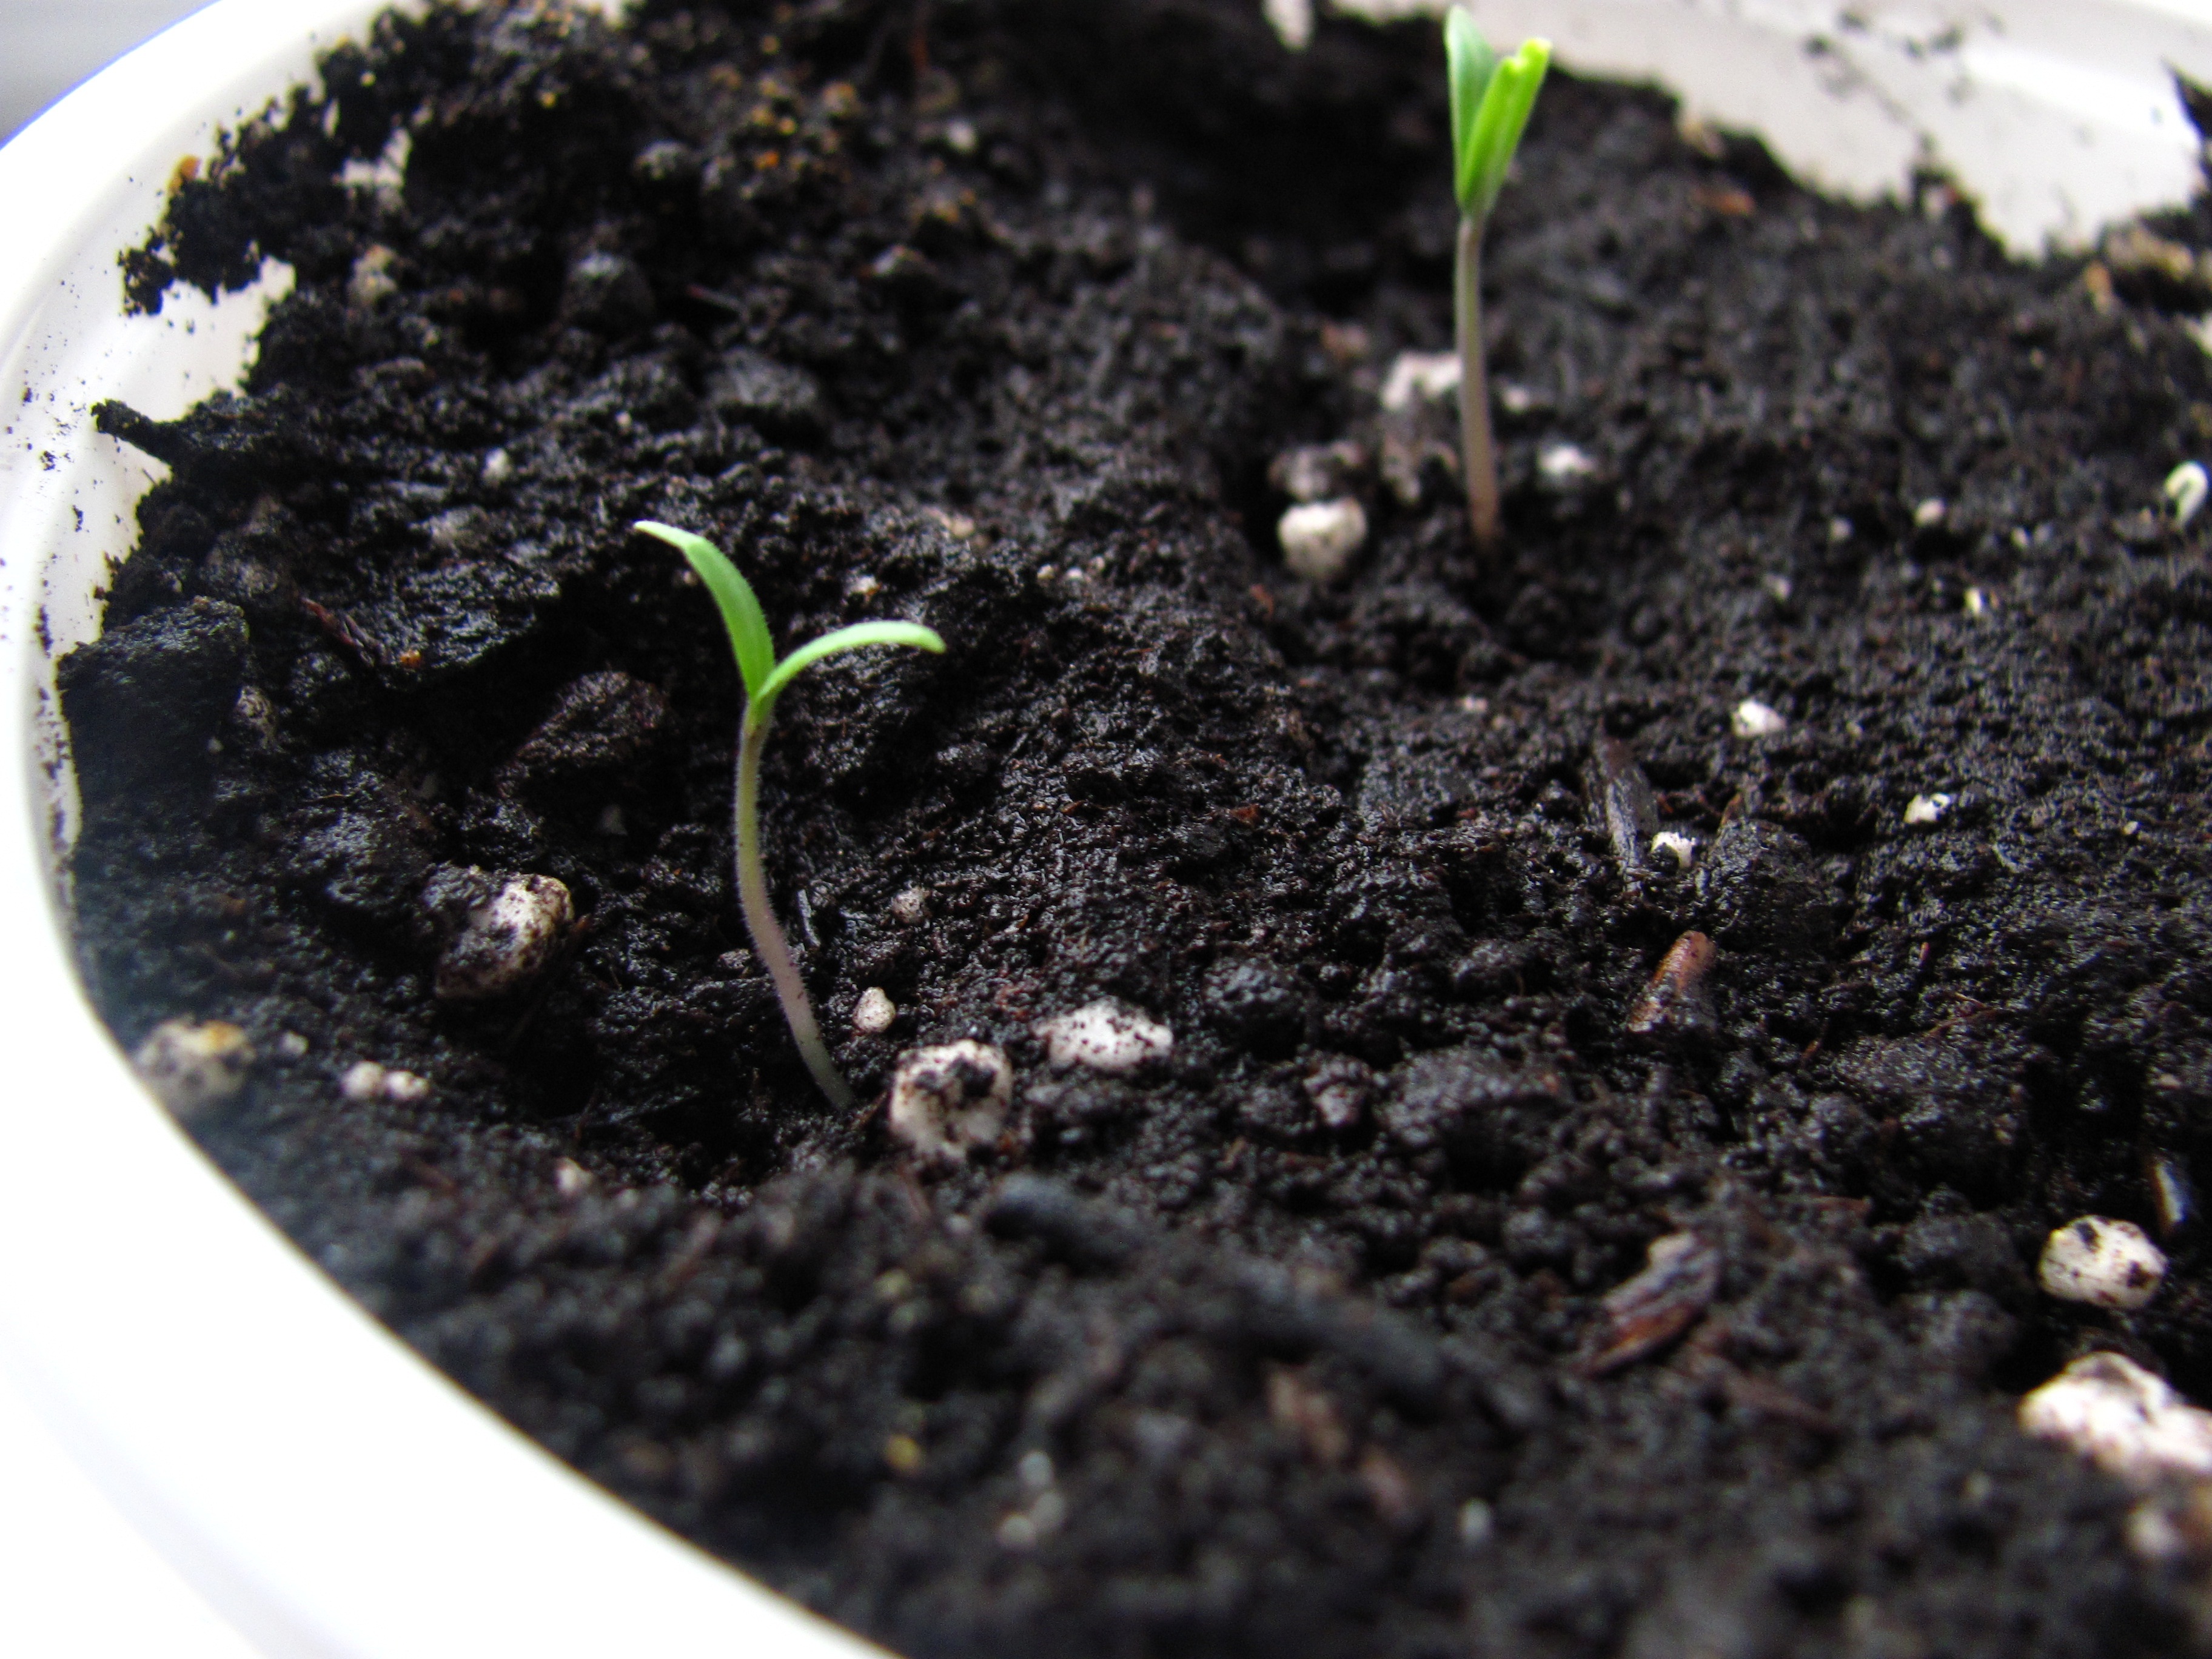
nature, plant, seed, flower, young, food, green, produce, vegetable, soil, agriculture, life, growing